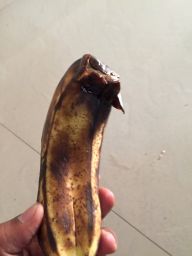
Fruit: Banana
Quality: Bad